Jeffrey Sachs

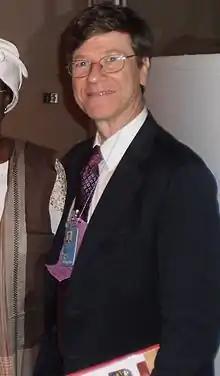
Sachs at a UN meeting in 2009

Sachs suggests that with improved seeds, irrigation and fertilizer, the crop yields in Africa and other places with subsistence farming can be increased from 1 ton per hectare to 3 to 5 tons per hectare. He said that increased harvests would significantly increase the income of subsistence farmers, thereby reducing poverty. Sachs does not believe that increased aid is the only solution. He also supports establishing credit and microloan programs which are often lacking in impoverished areas.